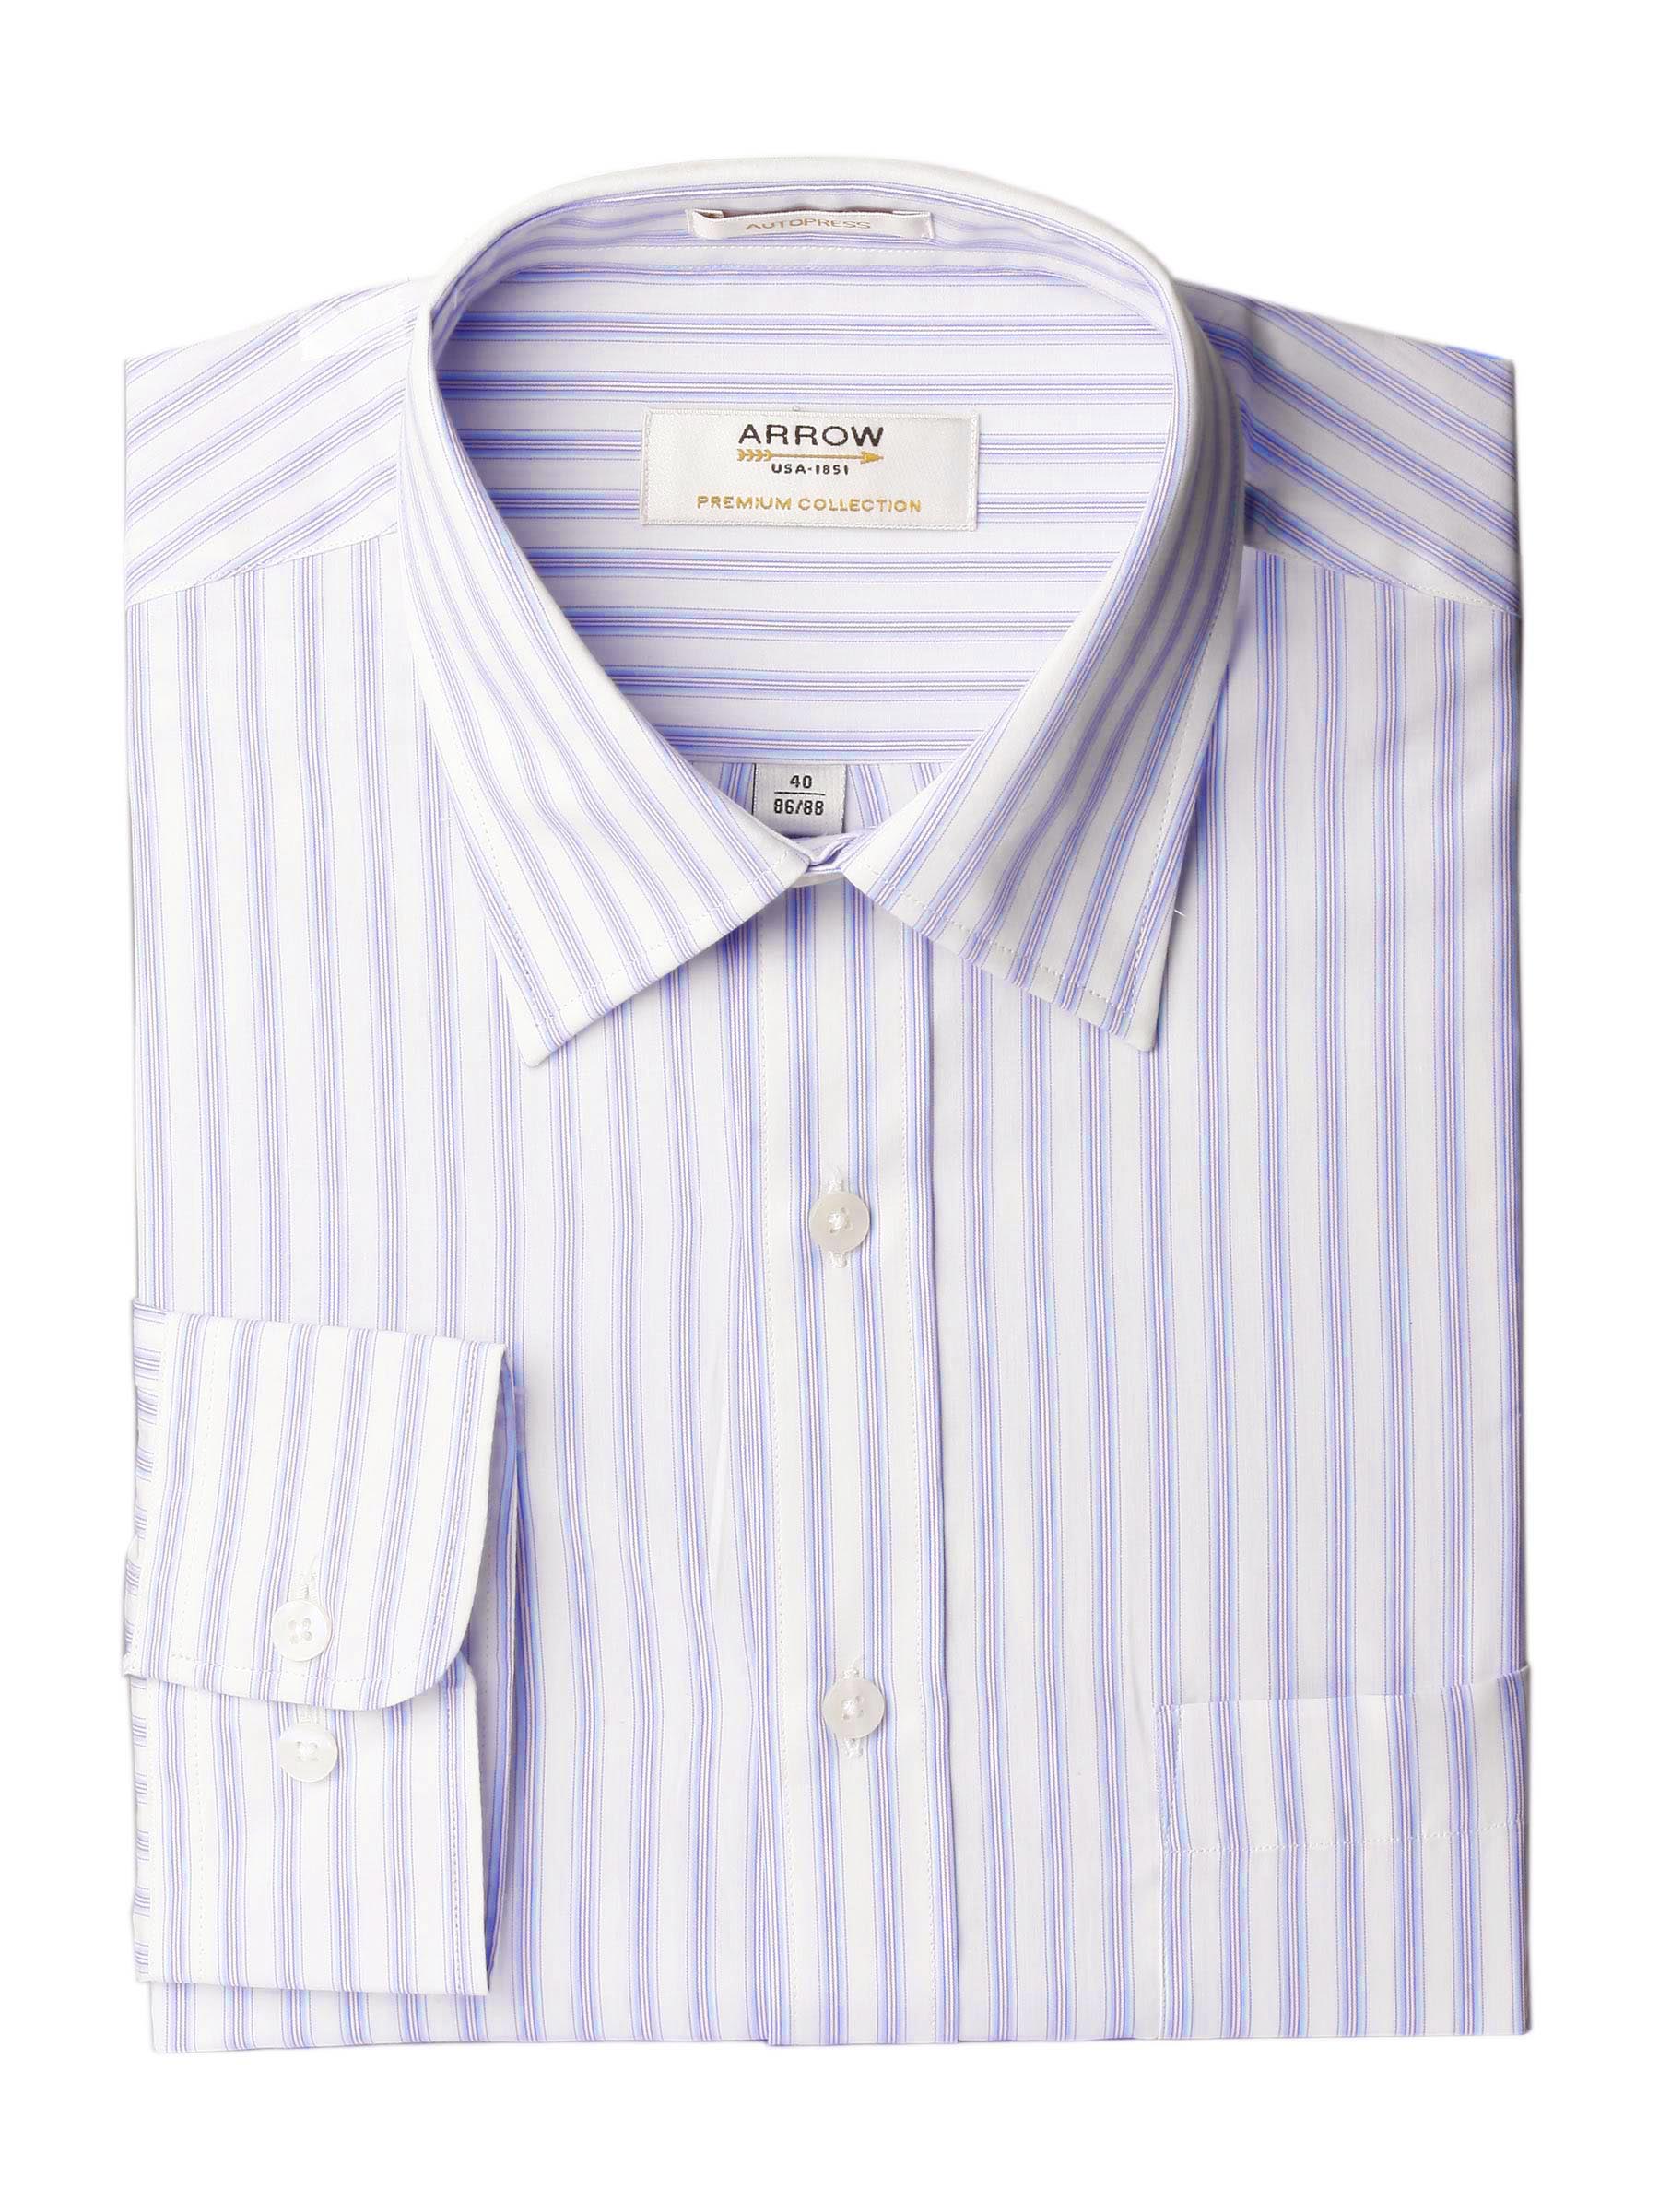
Arrow Men Stripes Blue Shirts
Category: Apparel / Topwear / Shirts
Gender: Men
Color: Blue
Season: Fall 2011
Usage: Formal